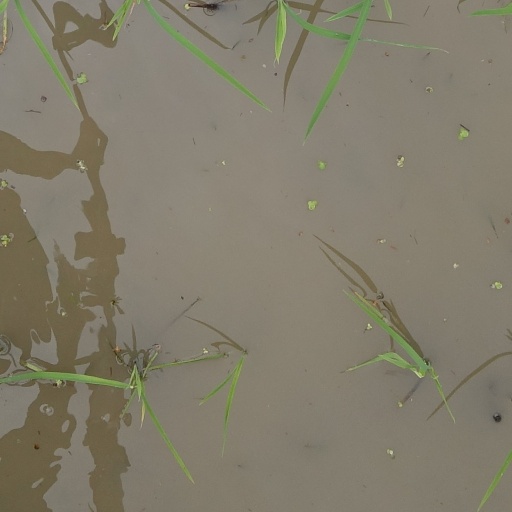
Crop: rice